SpaceX facilities

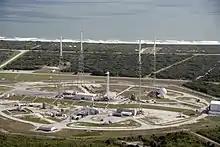
The Falcon 9 launch complex at Cape Canaveral, Florida

, SpaceX operates four launch facilities: Cape Canaveral Space Launch Complex 40 (SLC-40), Vandenberg Space Force Base Space Launch Complex 4E (SLC-4E), Kennedy Space Center Launch Complex 39A (LC-39A), and Brownsville South Texas Launch Site (Starbase). Space Launch Complex 40 was damaged in the AMOS-6 accident in September 2016 and repair work was completed by December 2017. SpaceX believes that they can optimize their launch operations, and reduce launch costs, by dividing their launch missions amongst these four launch facilities: LC-39A for NASA launches, SLC-40 for United States Space Force national security launches, SLC-4E for polar launches, and South Texas Launch Site for commercial launches.